Velocette Spring-heeled Jack

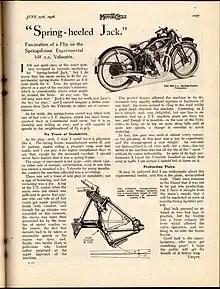
Test report written by 'Ubique' in 1928 on Spring-heeled Jack

During the Isle of Man TT practice in 1928, two fast laps were attempted and it was rumoured that under certain conditions the lower front ends of the swinging-fork assembly grounded and possibly the centre stand as well. Due to this problem it was not used in the actual race. This story is then contradicted in an article published in the 21 June issue of the Motor Cycle where the failure to complete the two high speed was attributed to a loose exhaust valve lifter affecting the valve operation. The motorcycle was not used in the actual race and was returned to the Birmingham factory. Despite assurances that the journalist apparently received that the model would go straight into production after the TT, this never happened. This could have been due to there being no provision for adjusting the suspension resulting in difficulty in setting the motorcycle up for riders of differing weights nor would it be possible to accommodate pillion loads. More on this later...